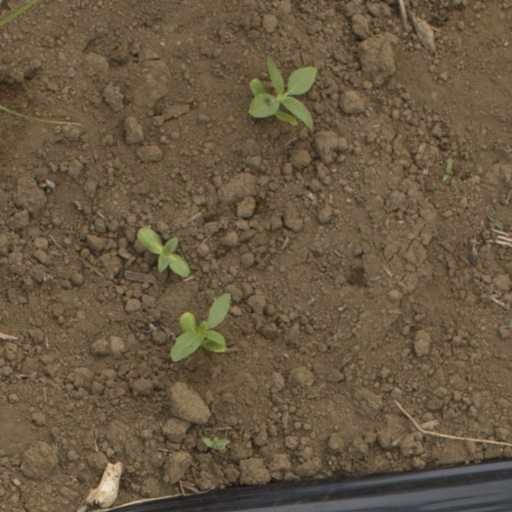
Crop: Jerusalem artichoke